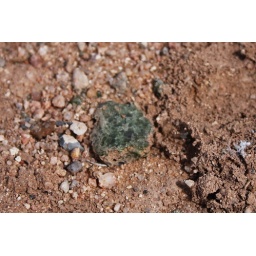
Trinitite, a green radioactive glass formed in the sand from the heat of the blast.